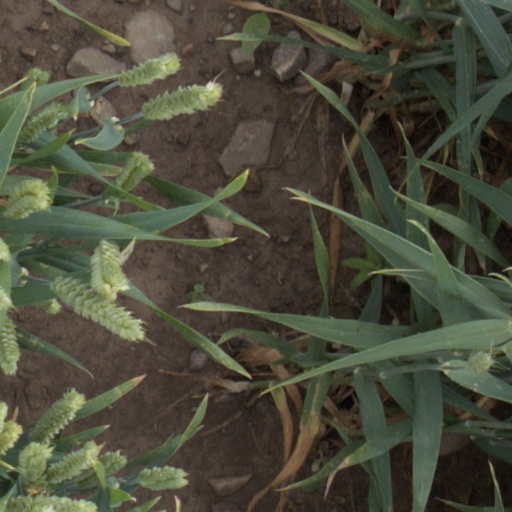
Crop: wheat